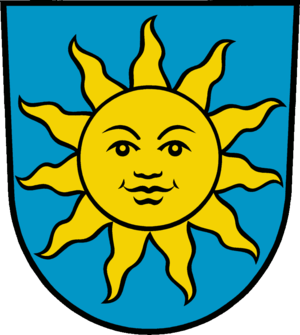
Sonnewalde est une ville de Brandebourg, située dans l'arrondissement d'Elbe-Elster.